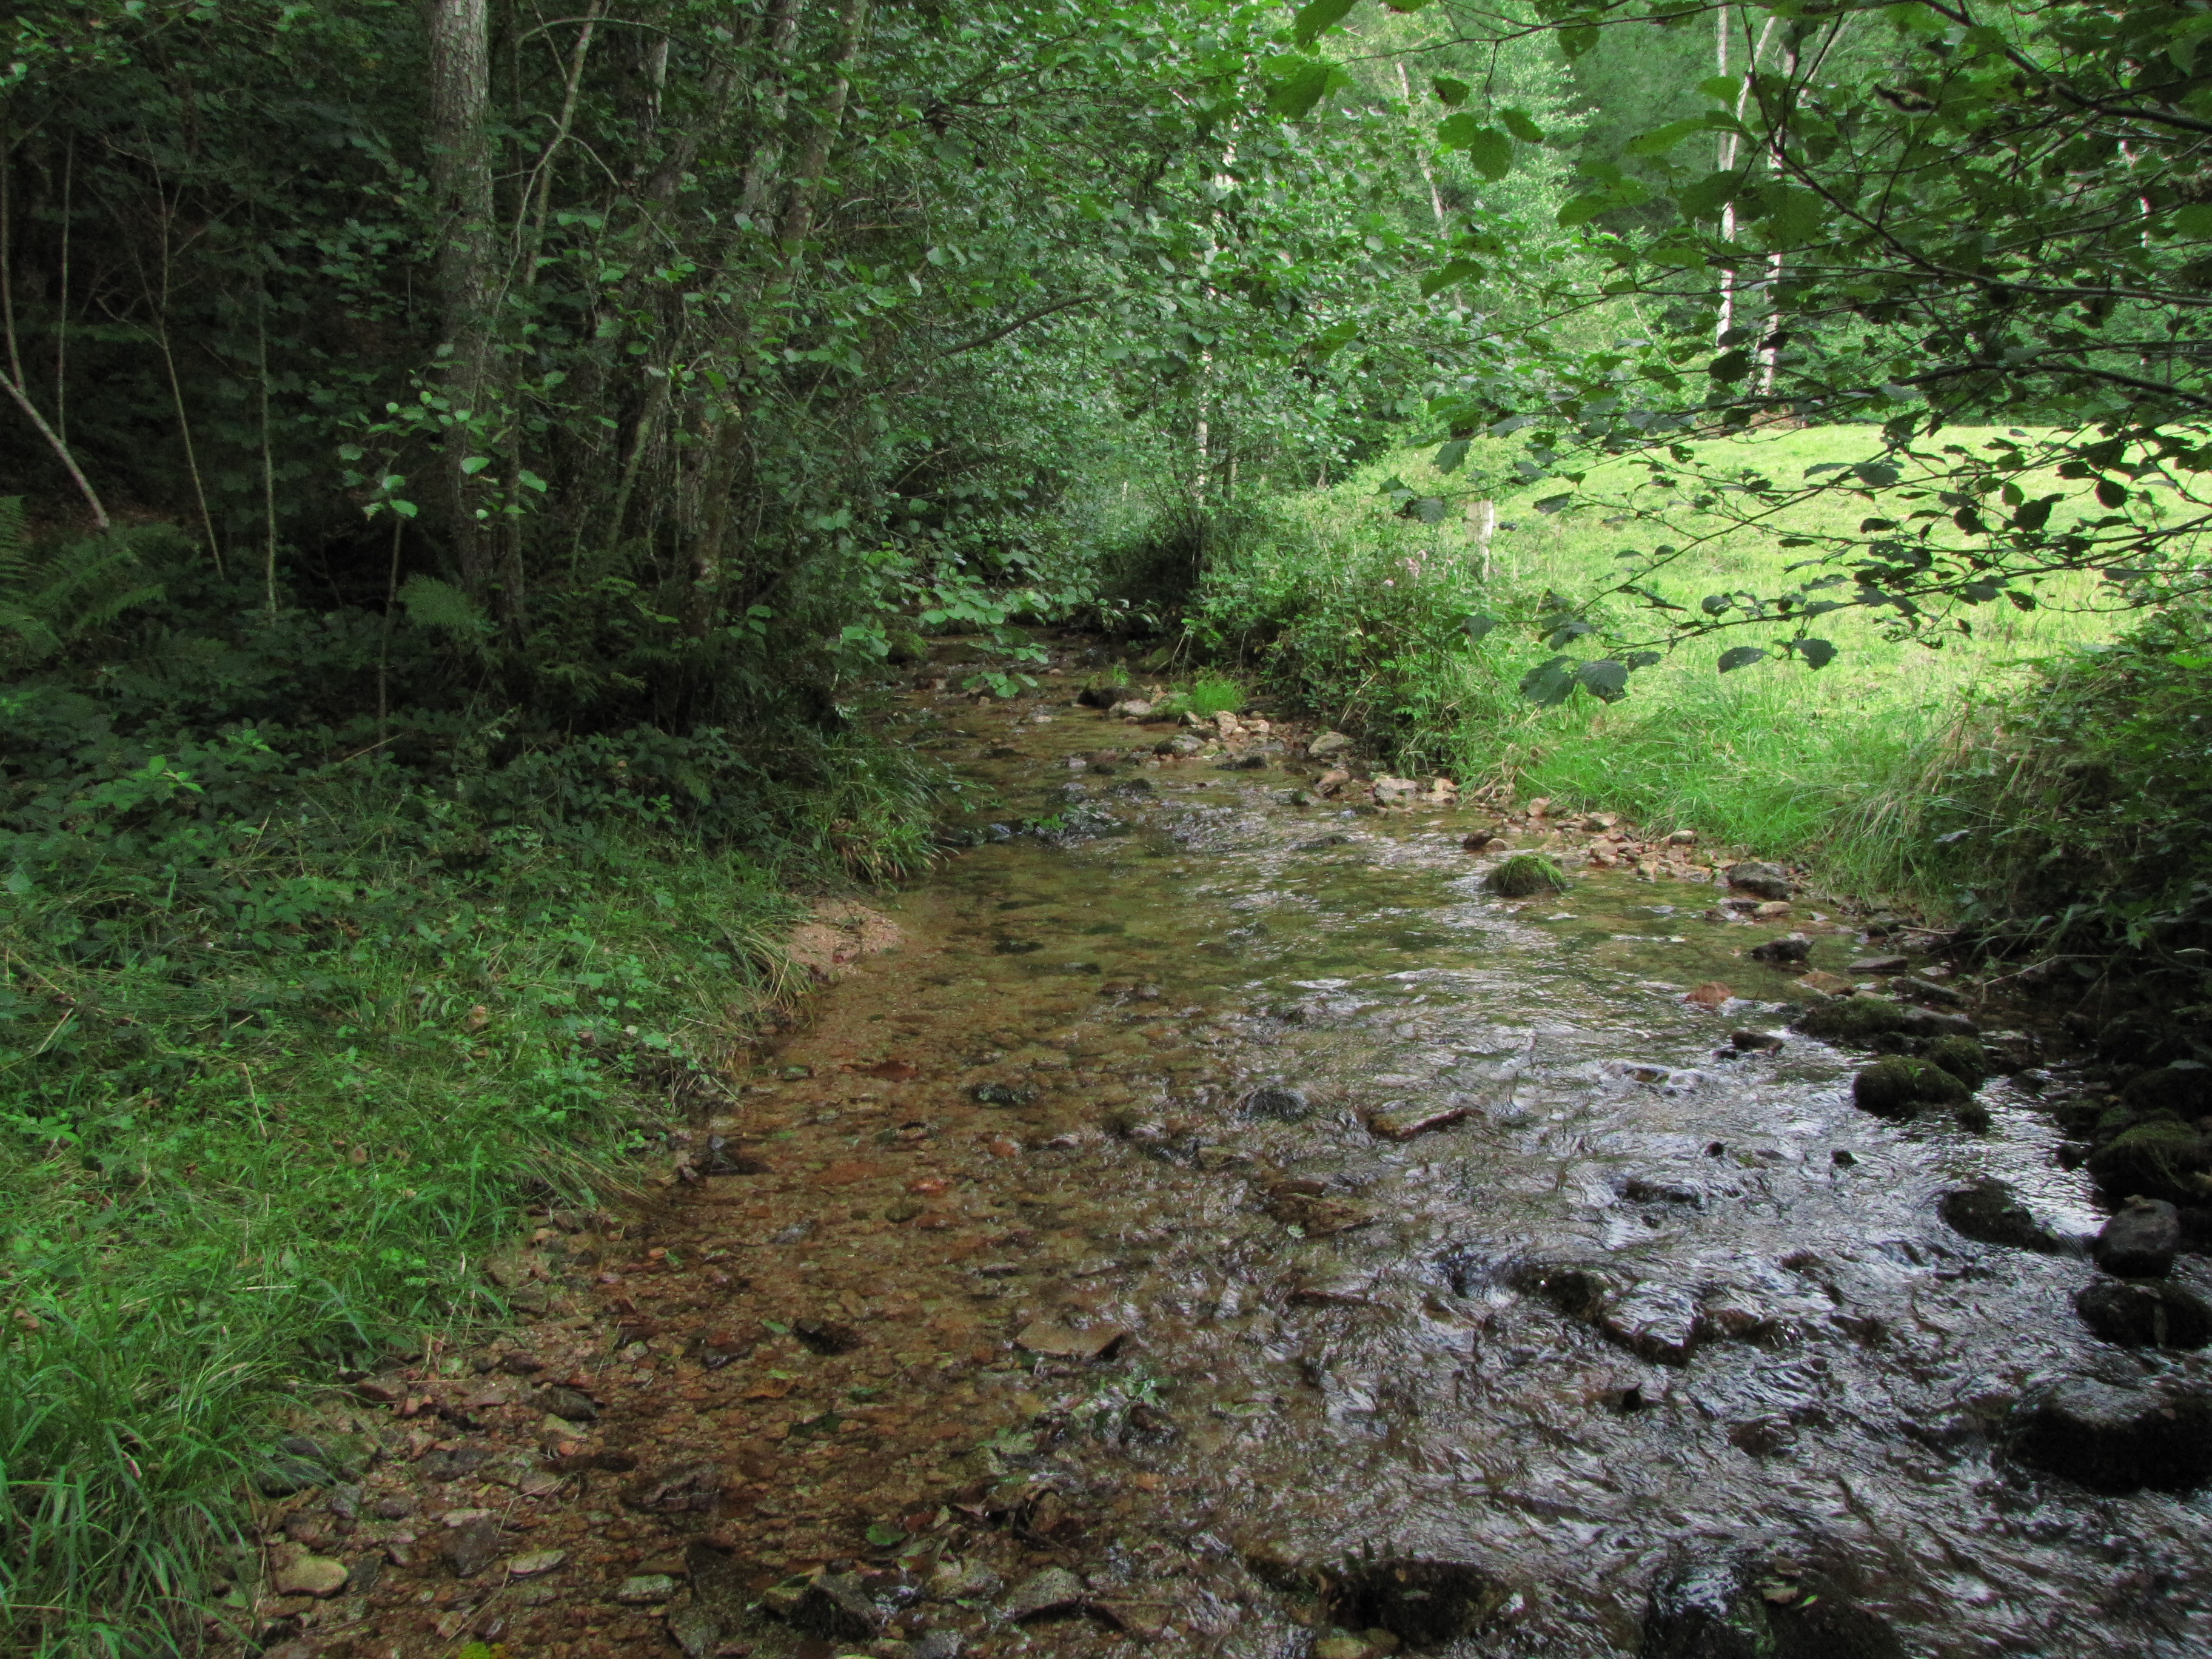
nature, forest, creek, wilderness, trail, field, river, stream, jungle, soil, vegetation, rainforest, wetland, ravine, woodland, habitat, ecosystem, nature reserve, biome, old growth forest, natural environment